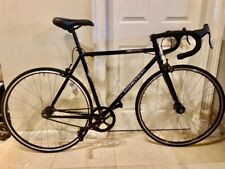
Vehicle type: Bikes